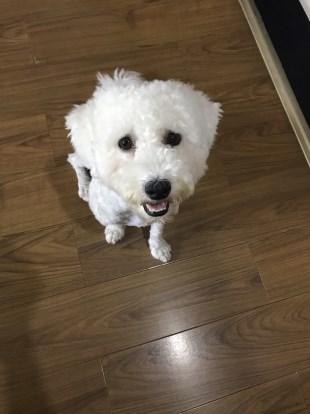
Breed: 3083-n000117-Bichon_Frise